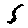
Label: 5